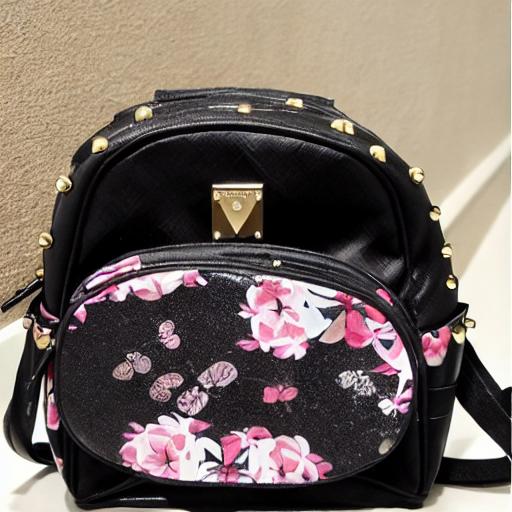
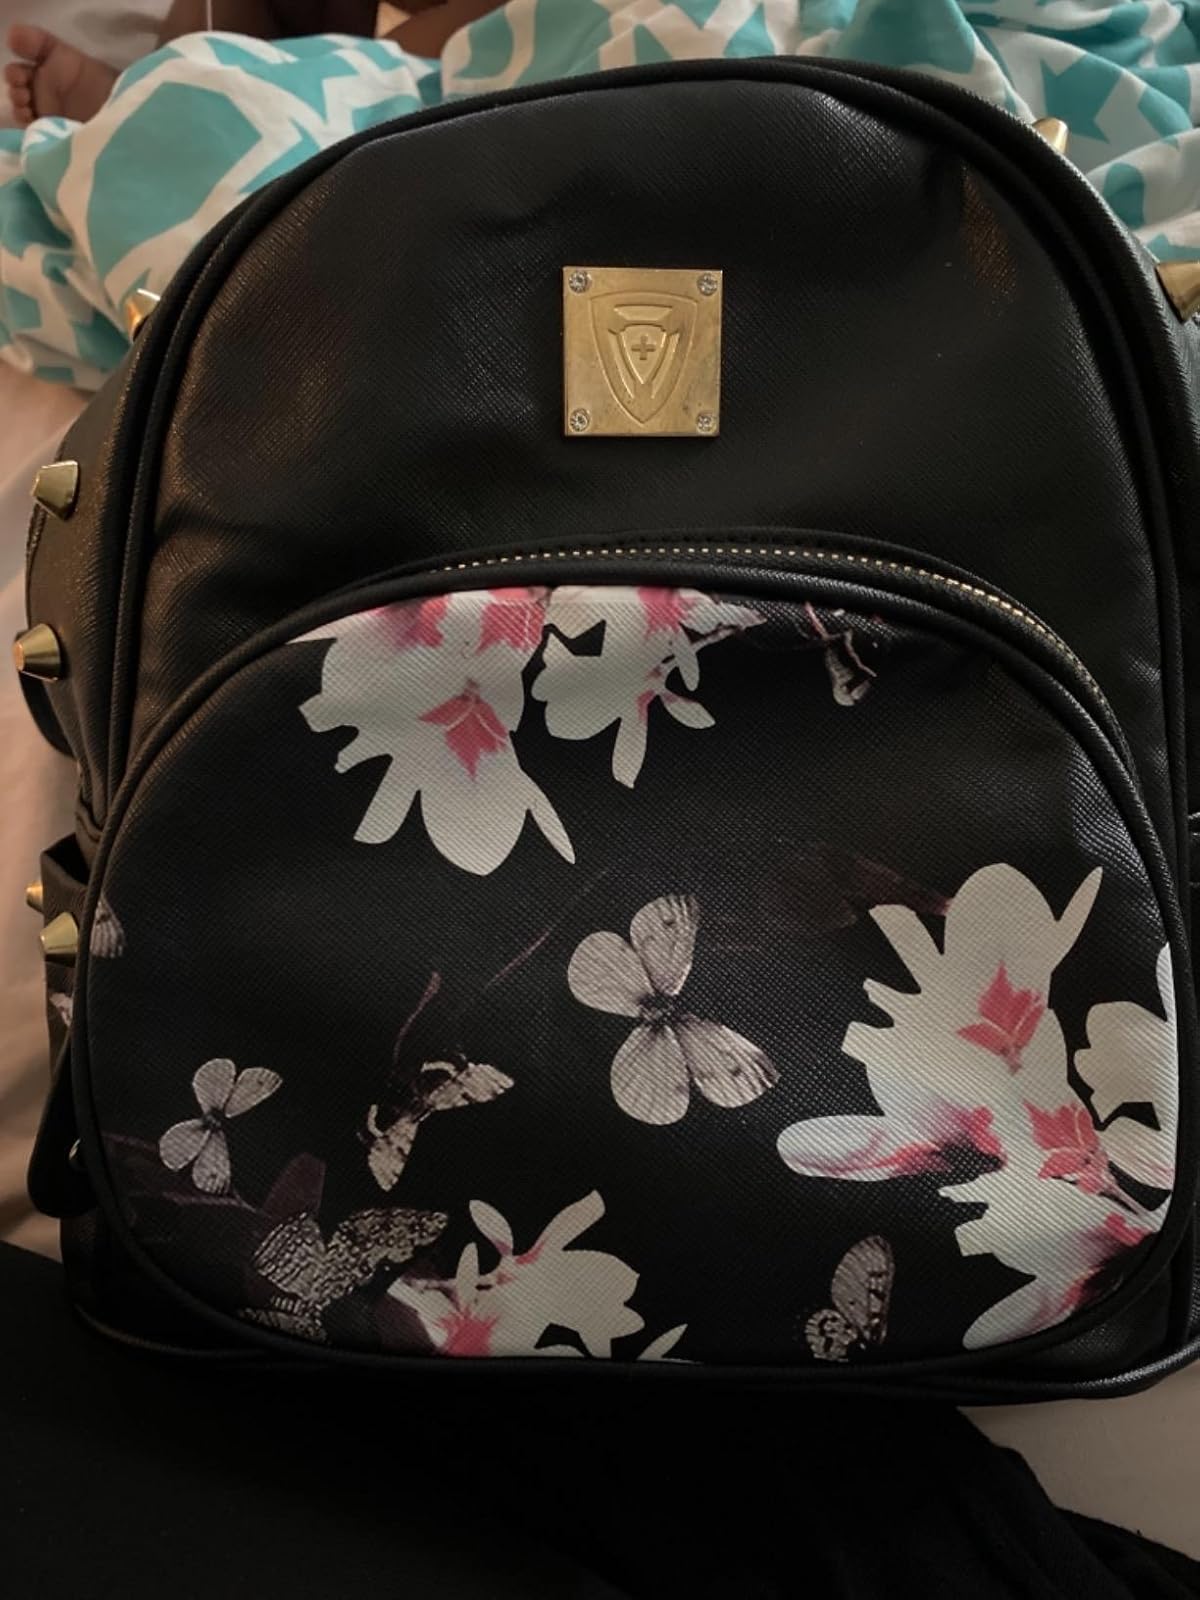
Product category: accessories_handbag
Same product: no